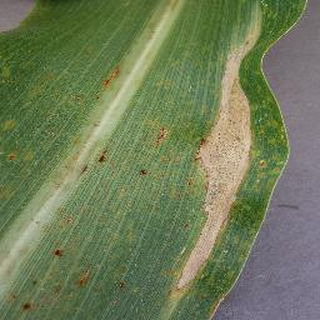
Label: corn_northern_leaf_blight